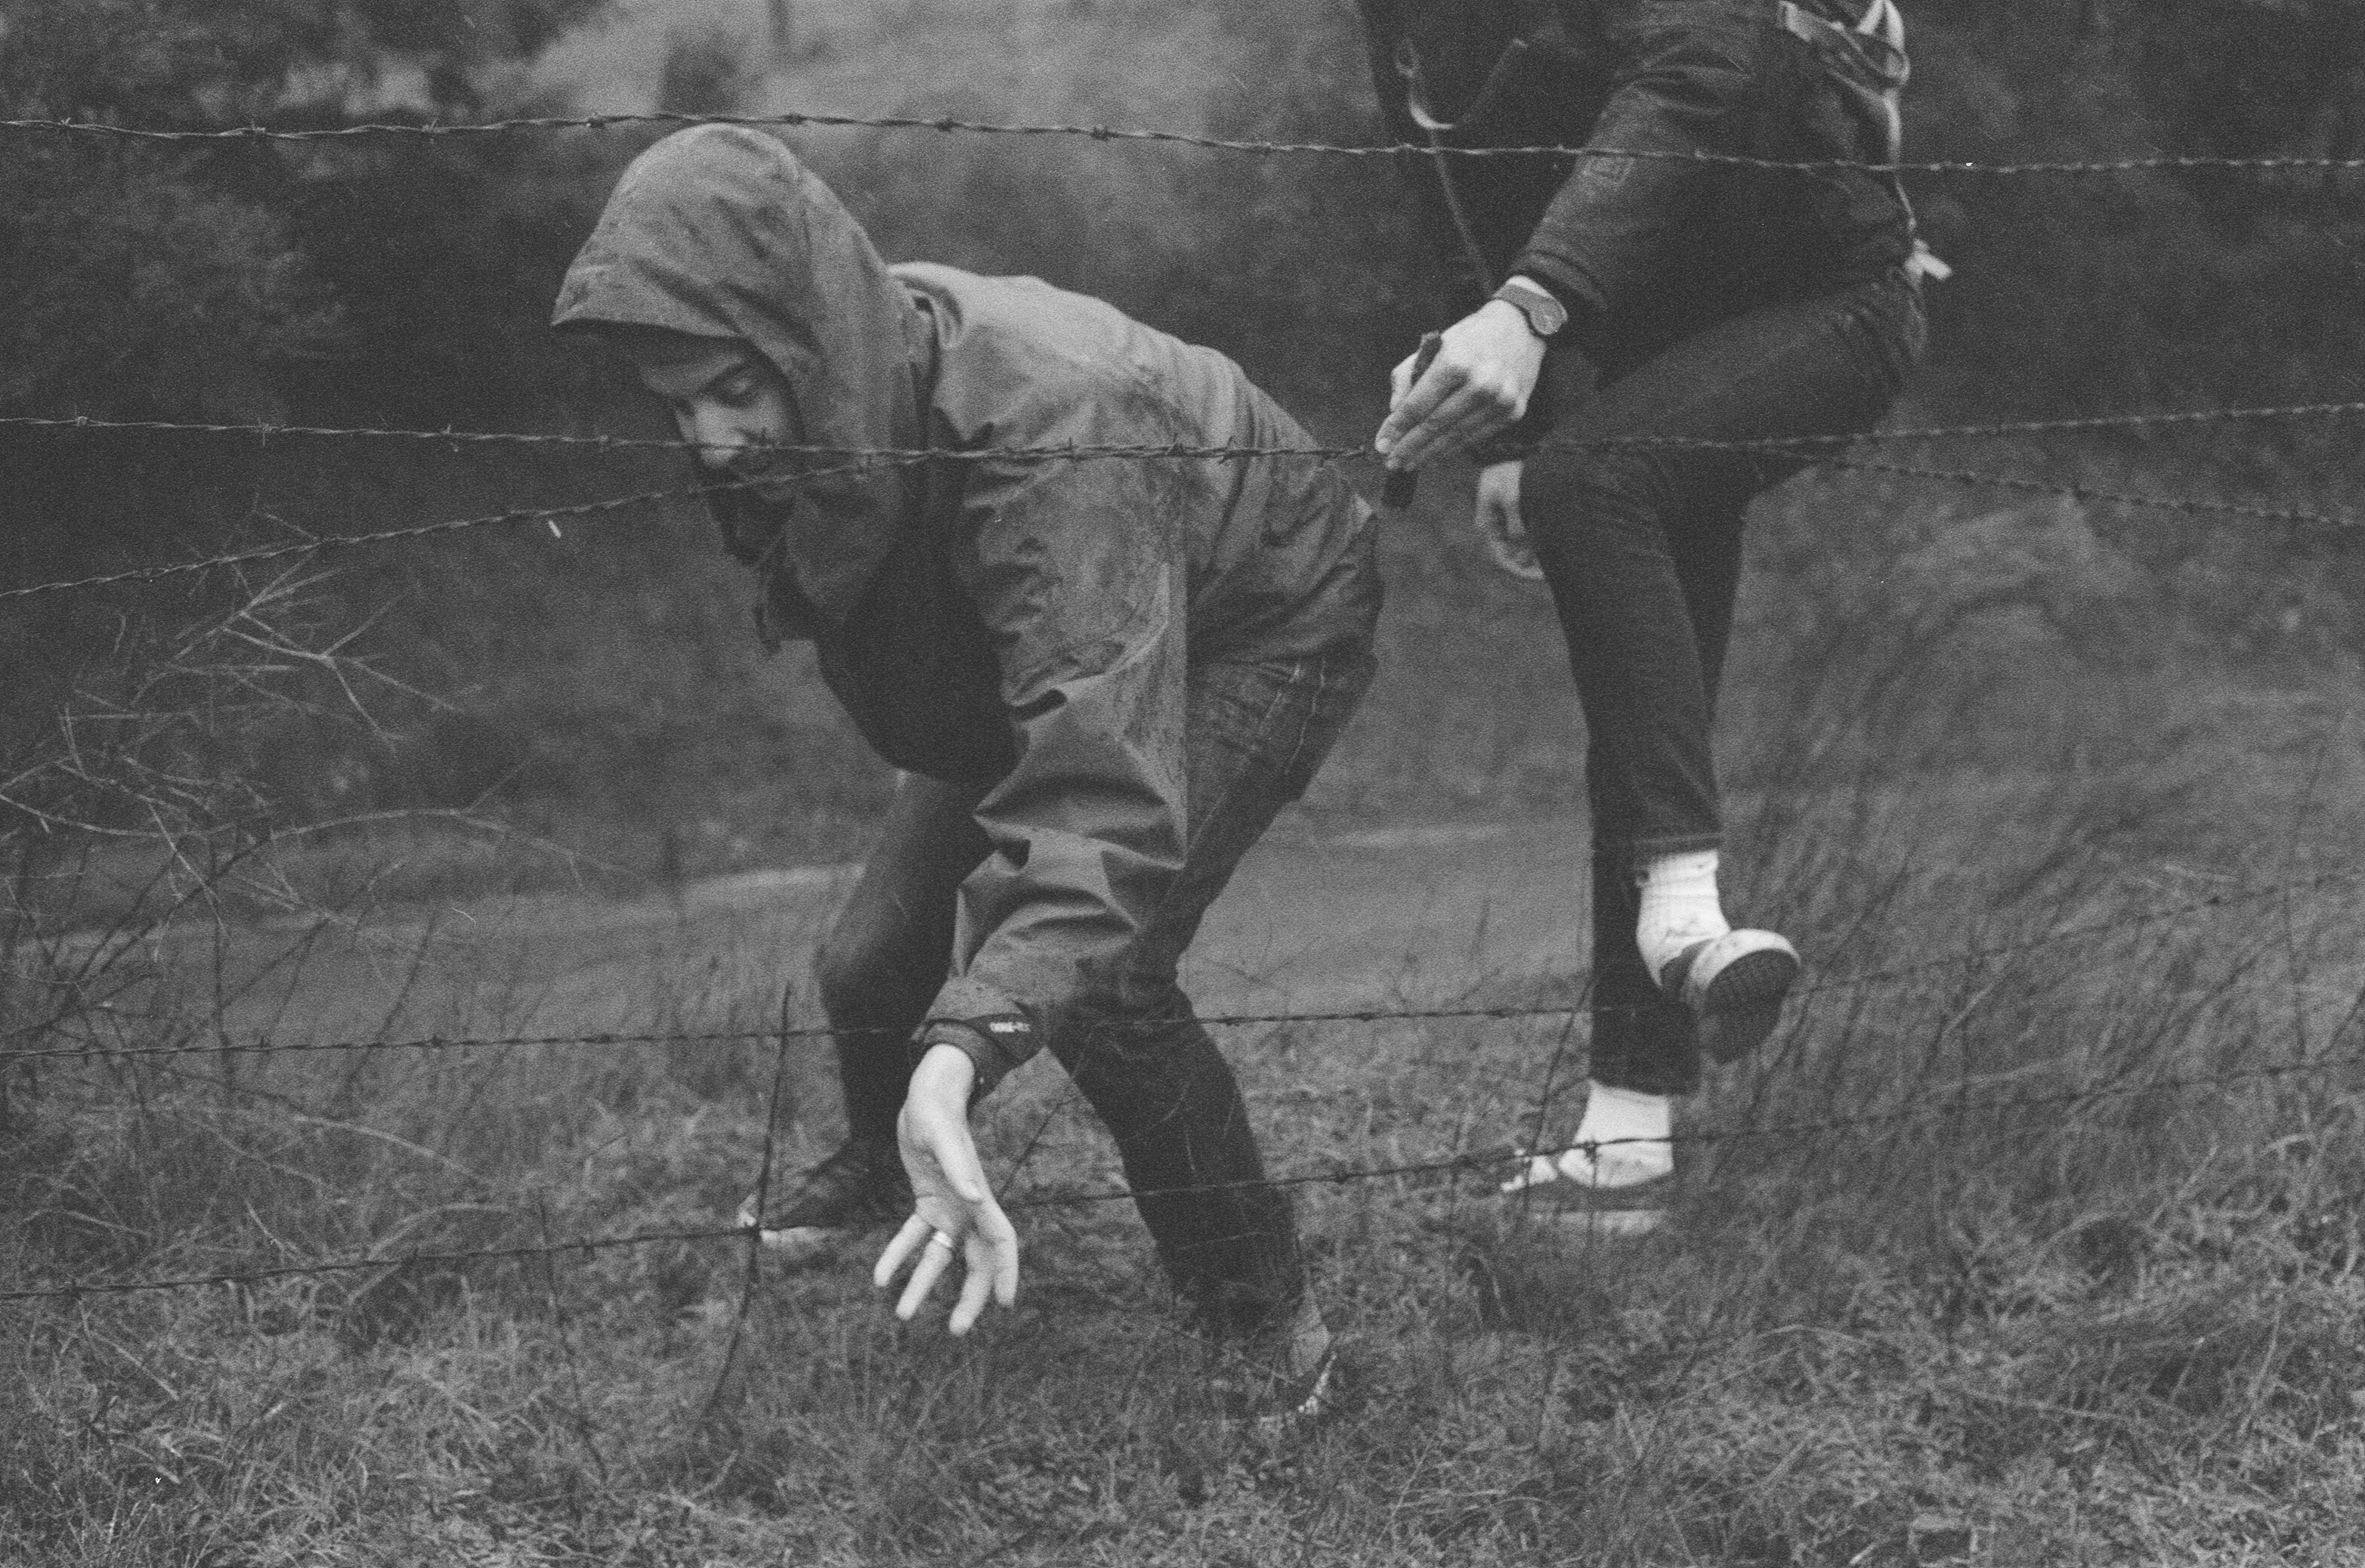
black and white, black, monochrome, photograph, monochrome photography